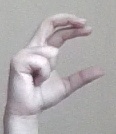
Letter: thal